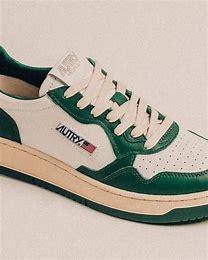
Brand: Autry
Model: Action Shoes 100